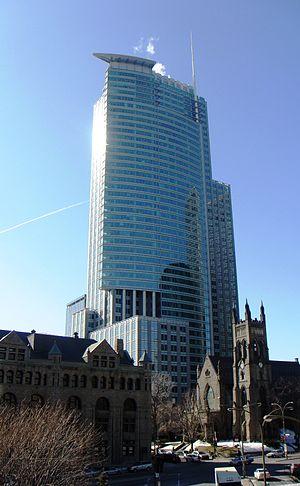
Le 1250 René-Lévesque est le deuxième plus haut gratte-ciel de Montréal. Il mesure 199 mètres et il atteint 230,4 m avec son antenne. Il possède 47 étages et fut construit entre 1988 et 1992 par la firme d'architectes Kohn Pedersen Fox Associates.
L'architecture à Montréal est caractérisée par son éclectisme. En tant que l'un des plus anciens établissements européens en Amérique du Nord, Montréal conserve la trace d'un passé d'abord français, dont l'architecture vernaculaire s'est solidement implantée avant la révolution industrielle. À compter du XIXᵉ siècle, l'influence britannique est omniprésente, influence qui devient plus américaine au XXᵉ siècle. Avec la construction de la Place Ville-Marie, du métro et la tenue de l'Exposition universelle de 1967 et des Jeux olympiques d'été de 1976, Montréal adopte le style international.